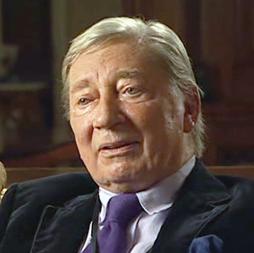
Age: 78